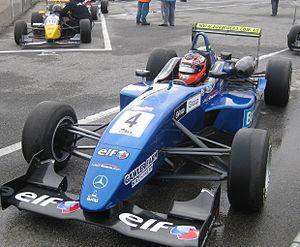
Mitchell William Evans, plus connu sous le nom de Mitch Evans, né le 24 juin 1994 à Auckland, est un pilote automobile néo-zélandais, champion de GP3 Series en 2012. Il participe en 2020 au championnat de Formule E FIA au sein de l'équipe Panasonic Jaguar Racing.